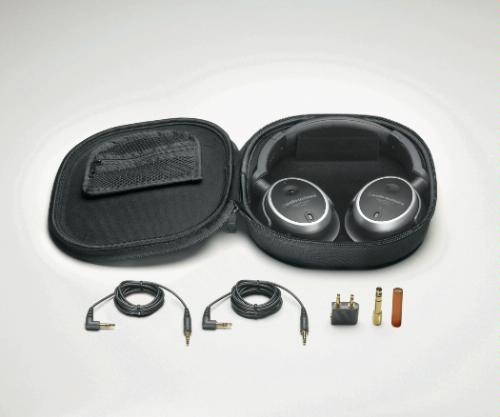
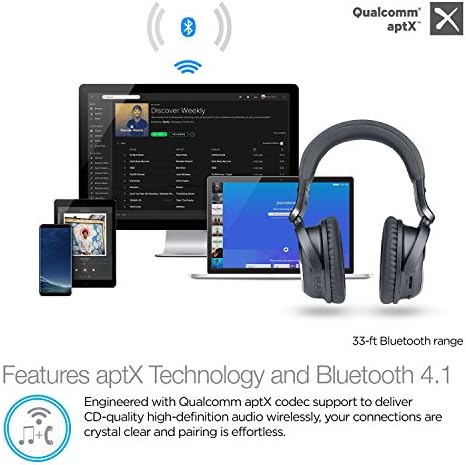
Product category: headphones
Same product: no